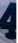
Number: 4